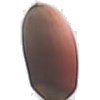
Label: Hazelnut 1